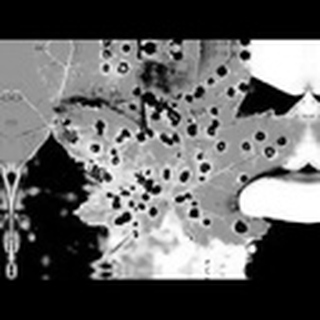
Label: cotton_target_spot